Batley Carr railway station

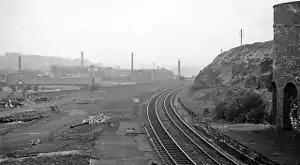
Site of the former station, looking north (1961)

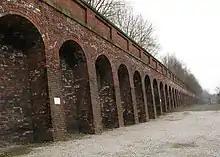
site of the former station (2010)

Batley Carr was a Great Northern Railway station serving Batley Carr, Yorkshire. It had two side platforms, with the facilities on the northbound platform. It was accessed via Wood Lane, which was built with a kink to get around the facilities. This kink survives to this day.